University of Kent

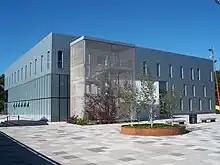
The School of Arts Building at Kent's Canterbury campus; it is one of several buildings constructed by the university in recent years

In the 2000s the university entered a collaboration named Universities at Medway with the University of Greenwich, MidKent College and Canterbury Christ Church University to deliver university provision in the Medway area. This led to the development of the "University of Kent at Medway", opened from 2001. Initially based at Mid-Kent College, a new joint campus opened in 2004. Small postgraduate centres opened in Paris in 2009, and later in Rome and Athens.